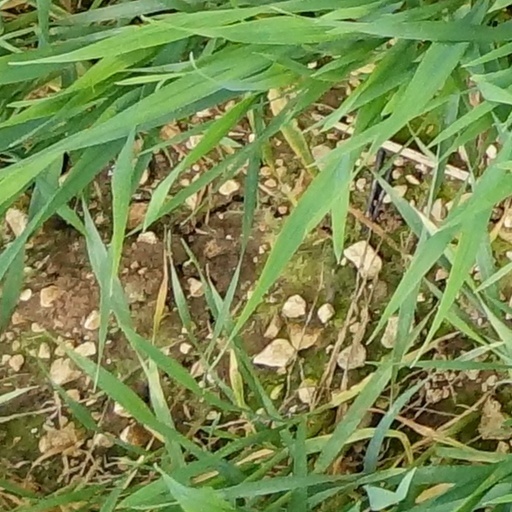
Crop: wheat